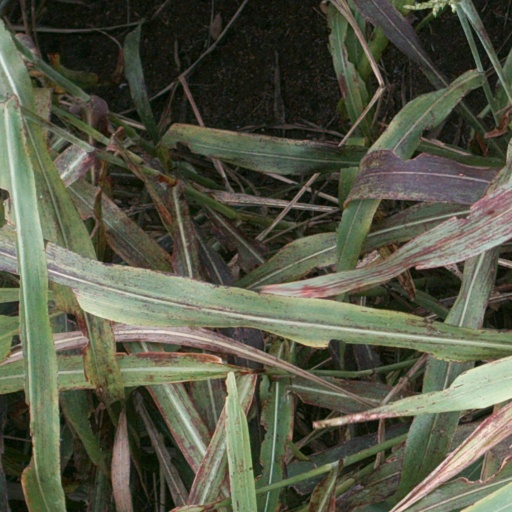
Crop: sorghum